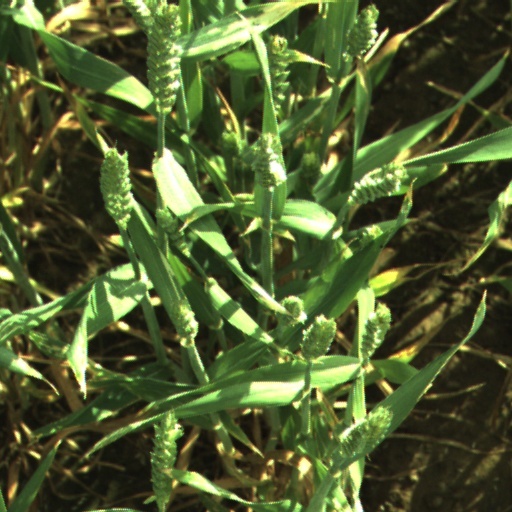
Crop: wheat